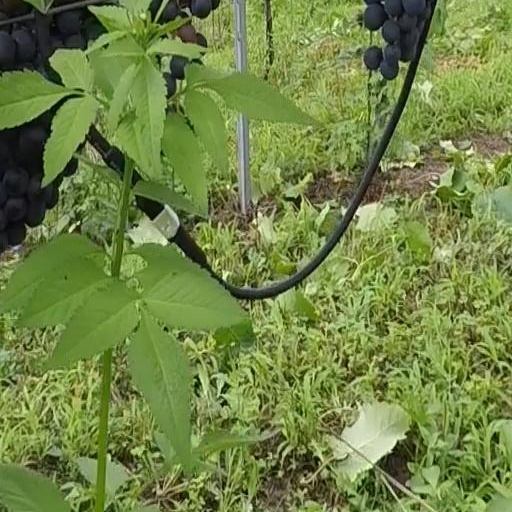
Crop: grape